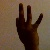
The image shows a hand gesture representing the number 9 in Indian Sign Language.